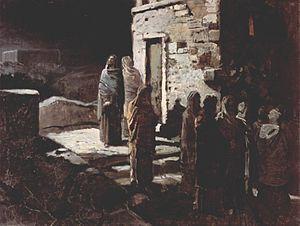
Nikolaï Nikolaïevitch Gay, né le 27 février 1831 à Voronej et décédé le 13 avril 1894 dans le khoutor Ivanovski, actuellement Chevtchenko, oblast de Tchernihiv, en Ukraine, est un peintre russe réaliste de la génération des Ambulants. Il est renommé pour ses travaux aux thèmes historiques et religieux. C'était pourtant un orthodoxe fort peu pratiquant, mais ses œuvres sont profondément marquées par la morale et la spiritualité chrétiennes. Sous l'influence de l'écrivain progressiste Léon Tolstoï, il consacra les dernières années de sa vie à une série sur la Passion du Christ.